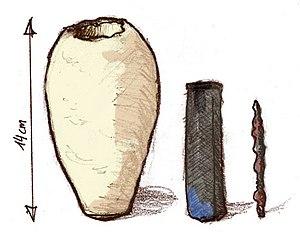
La « pile électrique de Bagdad » est le surnom donné à une poterie datant du IIIᵉ siècle av. J.-C., découverte en 1936 dans un village près de Bagdad dans l'actuelle Irak. Cette poterie est renommée depuis que quelques archéologues, tels que Wilhelm König, aient émis l’hypothèse qu’elle aurait pu servir de pile électrique.